Genocides in history (before 1490)

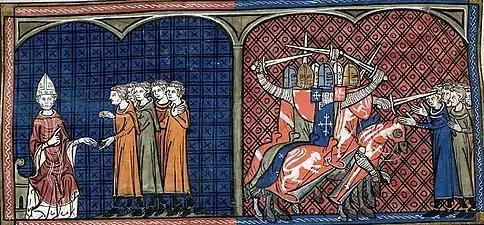
Pope Innocent III excommunicating the Albigensians (left). The Albigensians being massacred by the crusaders (right).

Raphael Lemkin, who coined the word "genocide" in the 20th century, referred to the Albigensian Crusade as "one of the most conclusive cases of genocide in religious history". Mark Gregory Pegg wrote that "The Albigensian Crusade ushered genocide into the West by linking divine salvation to mass murder, by making slaughter as loving an act as His sacrifice on the cross."